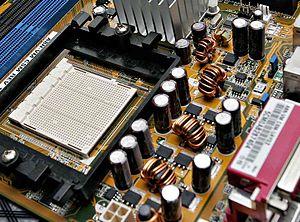
Un convertisseur buck, ou hacheur série, est une alimentation à découpage qui convertit une tension continue en une autre tension continue de plus faible valeur. Un convertisseur Buck bien conçu possède un fort rendement et offre la possibilité de réguler la tension de sortie.